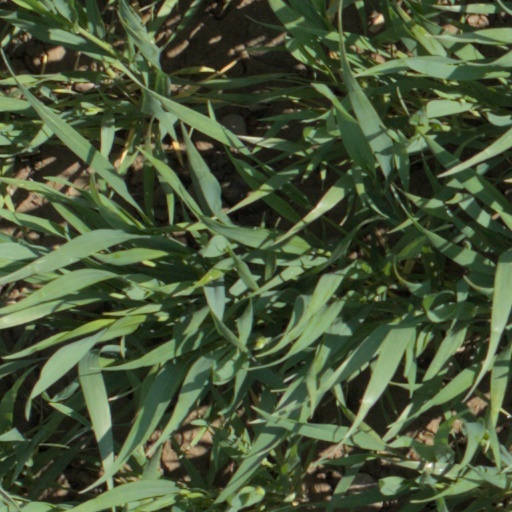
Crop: wheat